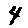
Label: 4